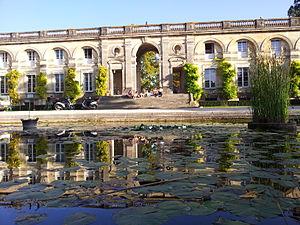
Entrée du Jardin Public vue depuis le Jardin Botanique.